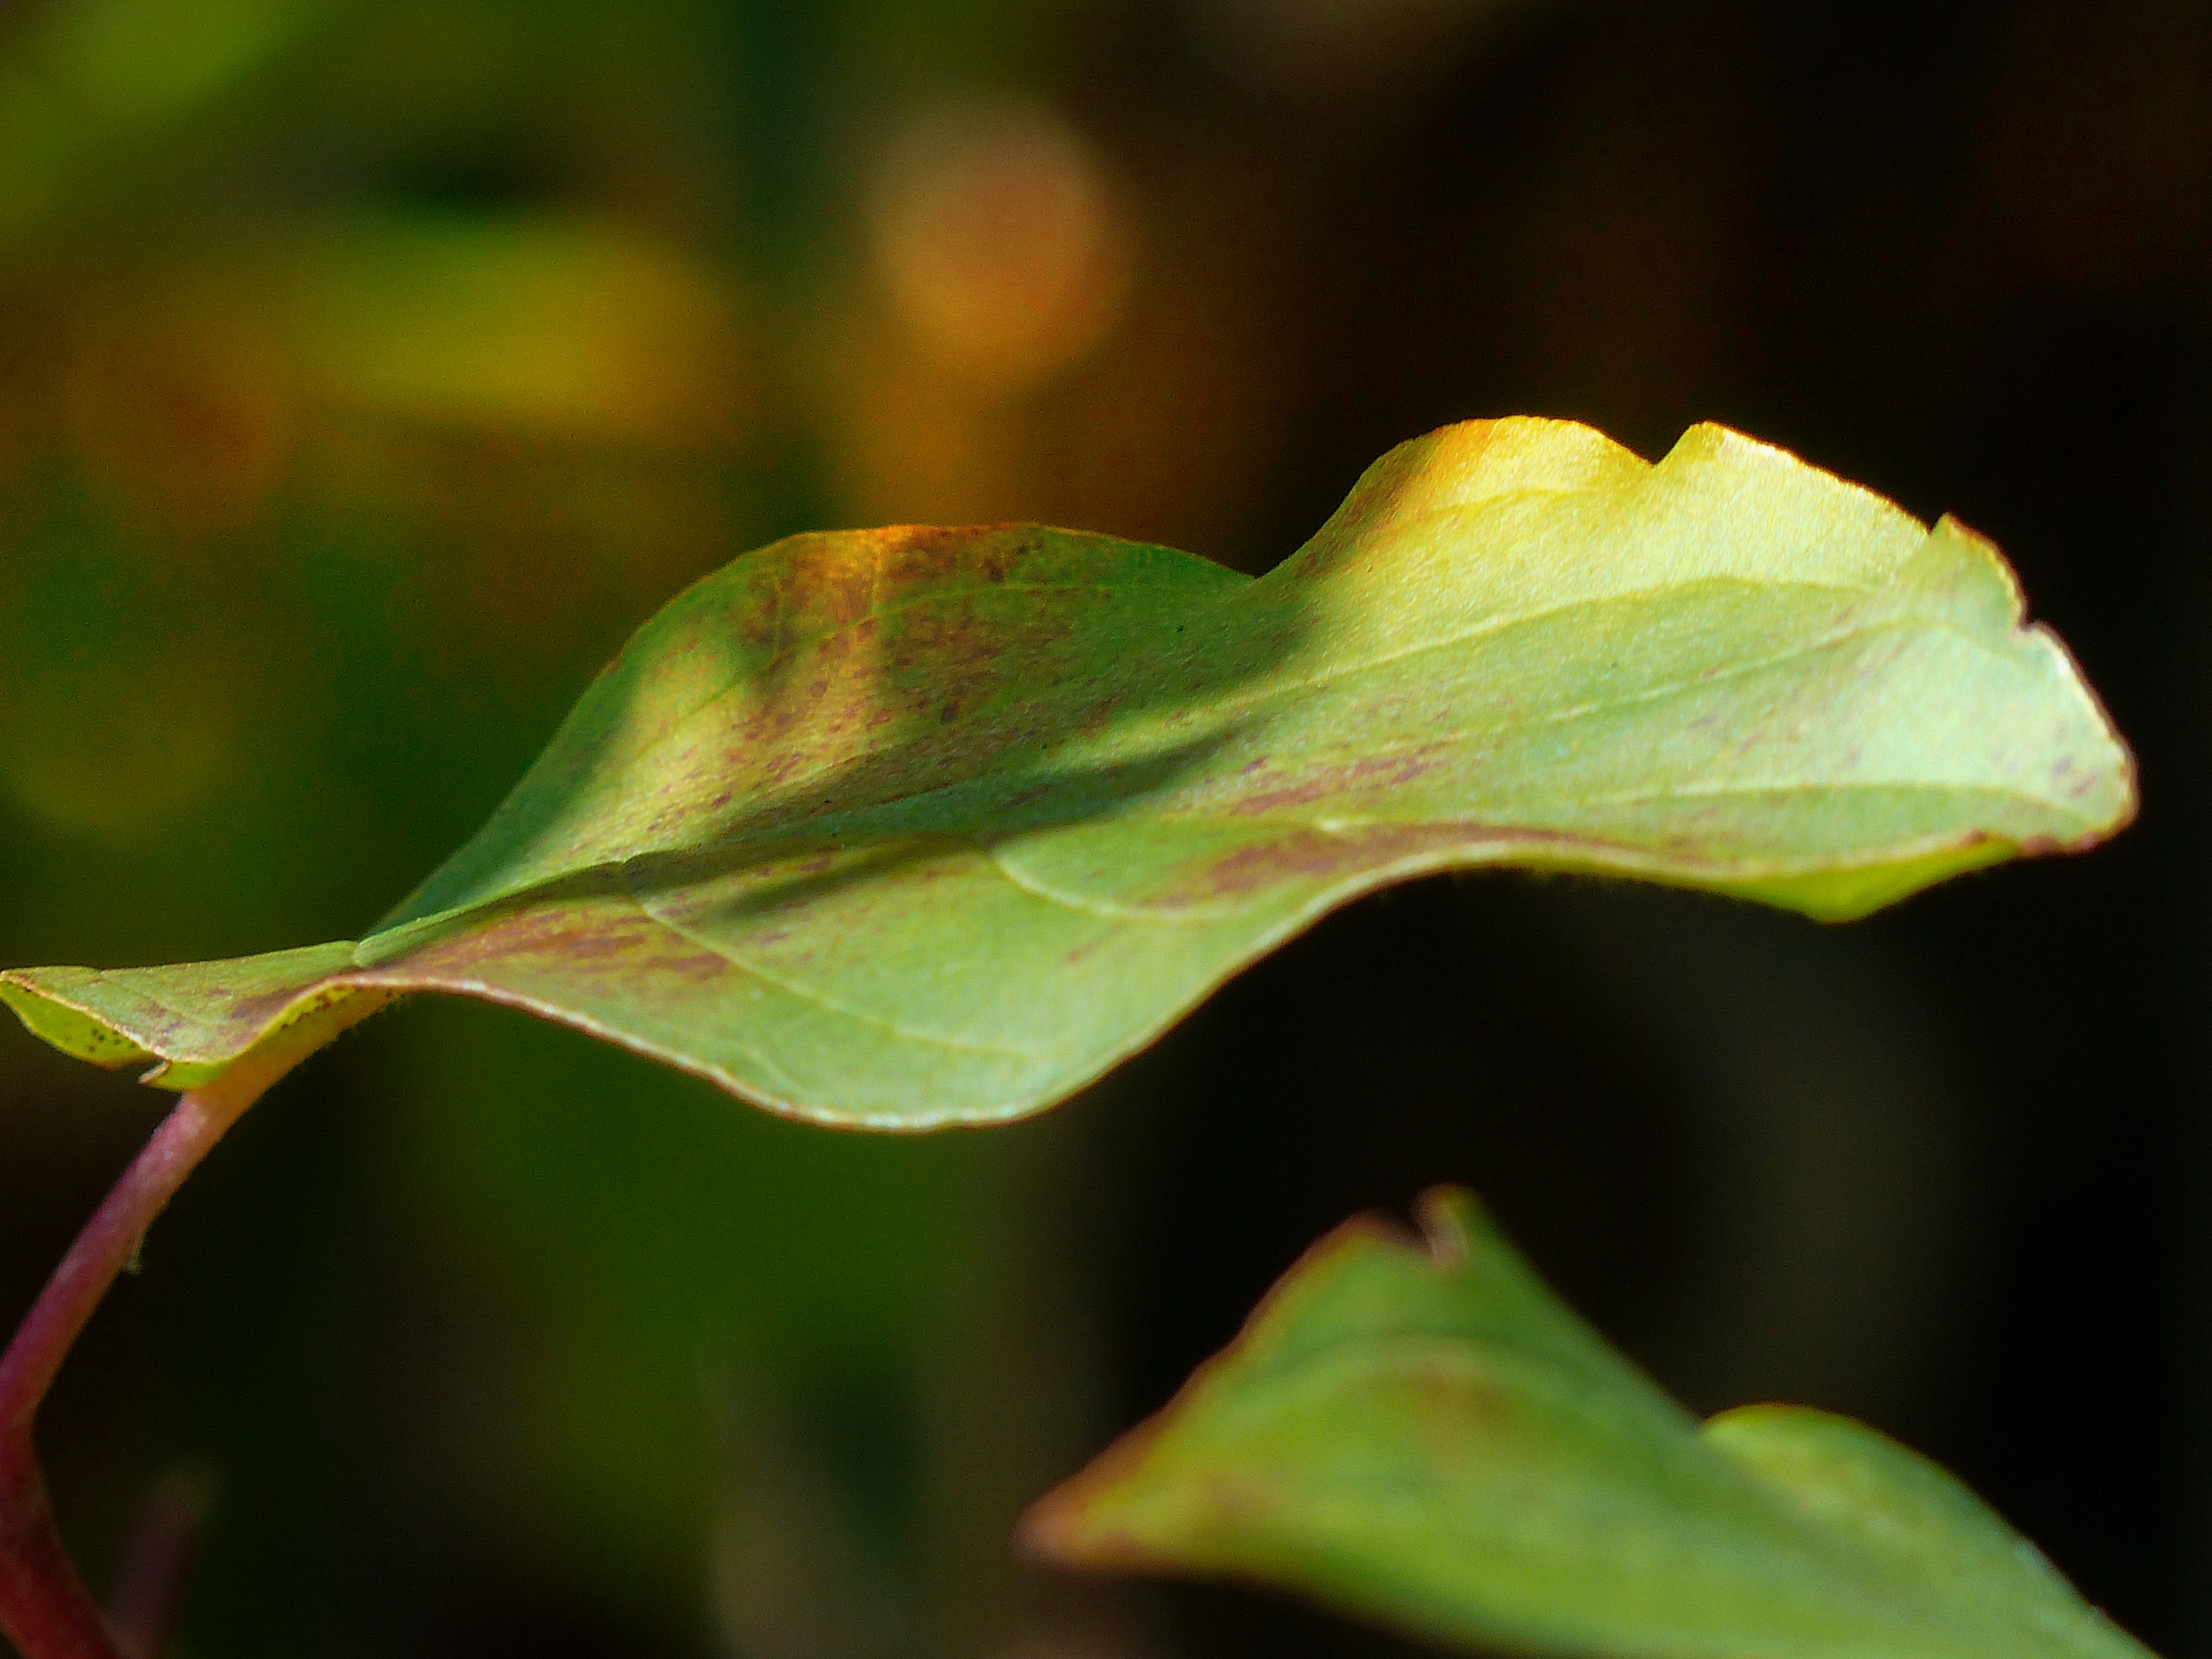
nature, forest, branch, plant, photography, meadow, leaf, flower, petal, green, macro, natural, autumn, botany, yellow, garden, flora, wildflower, close up, bud, mood, arum, atmospheric, macro photography, morning sun, green leaf, flowering plant, sun light, plant stem, land plant, light and sun